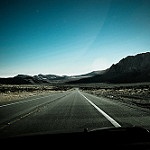
Label: street